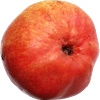
Label: Pear Red 1